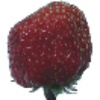
Label: Strawberry Wedge 1